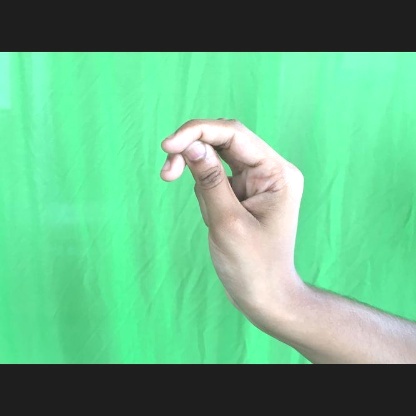
Mudra: Katakamukha